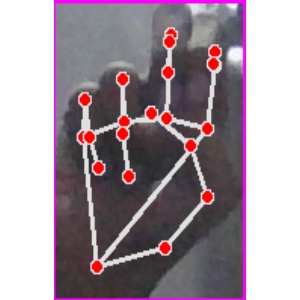
अक्षर: ह